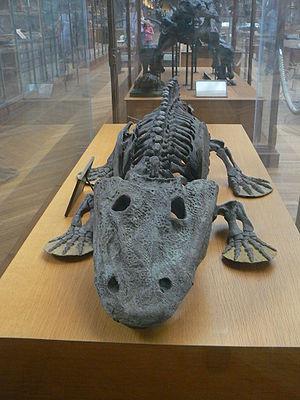
Cette page a pour objet de présenter un arbre phylogénétique des Temnospondyli, c'est-à-dire un cladogramme mettant en lumière les relations de parenté existant entre leurs différents groupes, telles que les dernières analyses reconnues les proposent. Ce n'est qu'une possibilité, et les principaux débats qui subsistent au sein de la communauté scientifique sont brièvement présentés ci-dessous, avant la bibliographie.
Eryops est un genre éteint appartenant aux temnospondyles. Il a été trouvé dans le Permien d'Amérique du Nord. Ces tétrapodes étaient caractérisés par un crâne massif aux orbites placés très postérieurement.